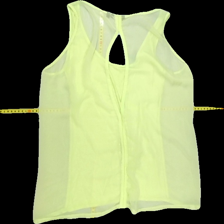
View: back
Type: Cardigan
Category: Ladies
Brand: Lindex
Colors: Yellow
Material: 51% cott 49% Poly
Pattern: Plain
Cut: Long, Loose
Size: M
Season: All
Trend: No trend
Stains: No
Damage: 1 damage
Price range: <50
Recommended usage: Export